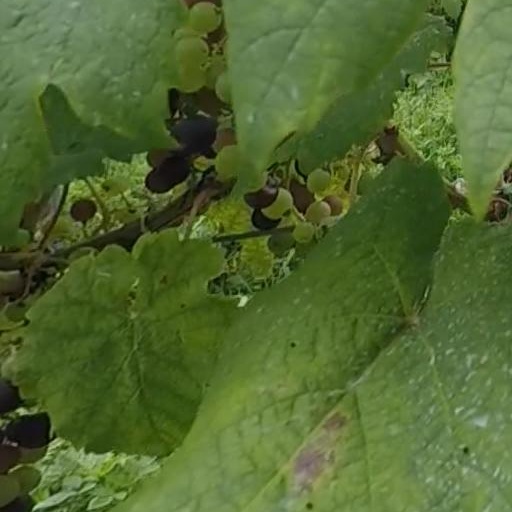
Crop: grape